Let's Eat 2

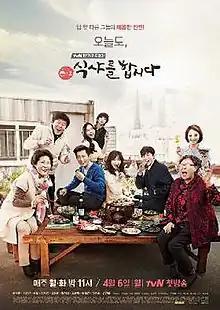
Promotional poster

Let's Eat 2 is a South Korean television series starring Yoon Doo-joon, Seo Hyun-jin and Kwon Yul. It aired on tvN from April 6 to June 2, 2015, for 18 episodes. This is the second season of 2013 "Let's Eat" series, with Yoon Doo-joon reprising his role as Goo Dae-young, who moves to Sejong City and befriends new neighbors and friends played by Seo Hyun-jin and Kwon Yul.